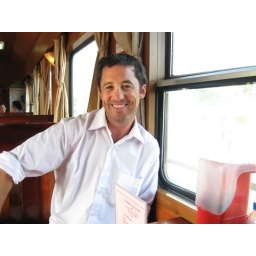
Porter in the sleeper train dining car from Hoi An to Saigon